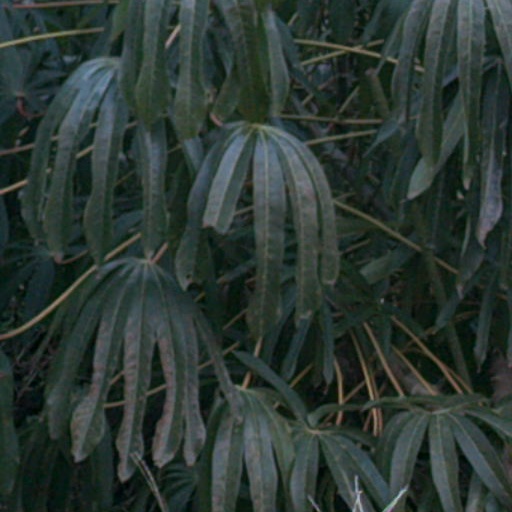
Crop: cassava